Ciudad Victoria

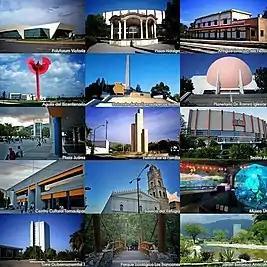
Montage of places in Ciudad Victoria

Villa de Santa María de Aguayo was named after the wife of the first Count of Revillagigedo Don Juan Francisco de Güémez y Horcasitas, named Doña Antonia Cepherina Pacheco de Padilla, a native of Aguayo, Province of Santander, Spain.